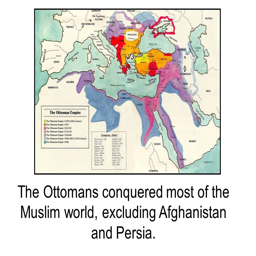
country conquered most of the world , excluding country and a city .